Boe-Bot

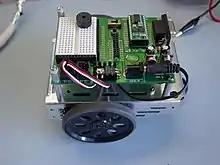
A traditional Boe-Bot

BOE–Bot is short for Board of Education robot. It is the trade name of a robot kit that is used in junior high, high school and college robotics classes. It consists of a main circuit board (the Board of Education) and breadboard, a plug–in BASIC Stamp microcontroller, two servo motors to drive the wheels, and an aluminum chassis that the parts bolt onto. Students can use Erector set parts, Lego blocks, and additional servos to build custom projects. The BOE-bot has been manufactured and sold by Parallax Inc since 1998.